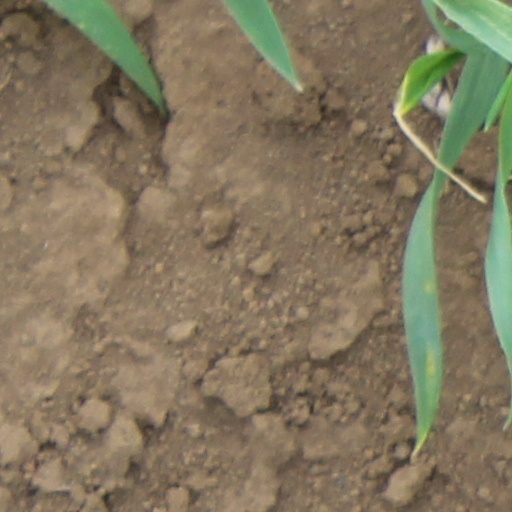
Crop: wheat